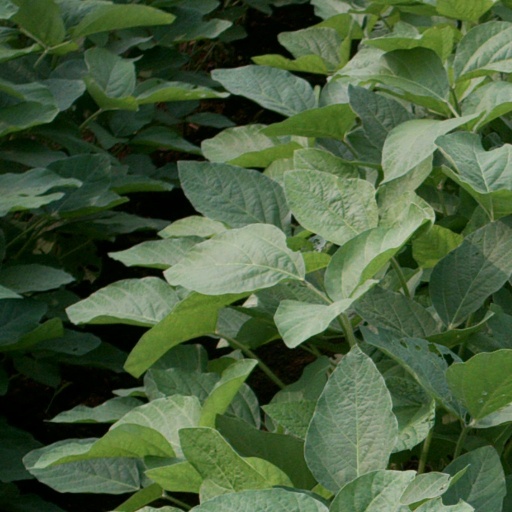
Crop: soybean